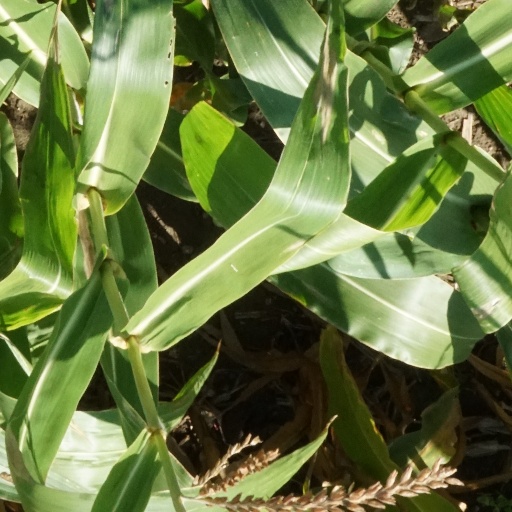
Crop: maize; corn